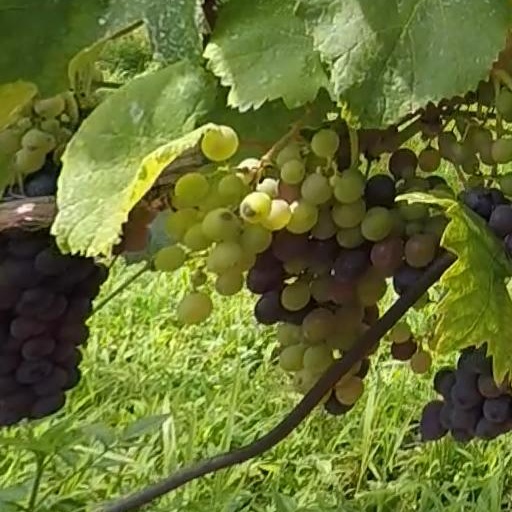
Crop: grape